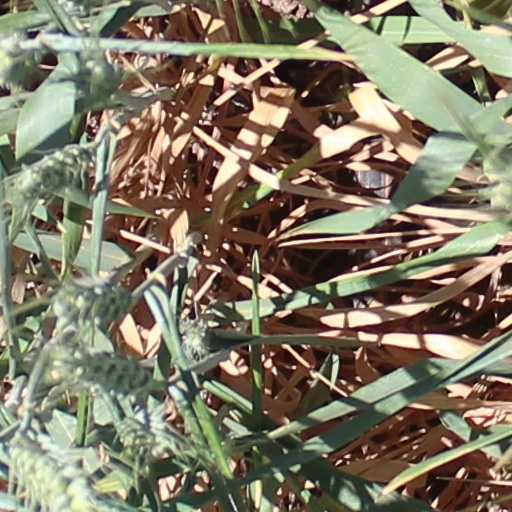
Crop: wheat